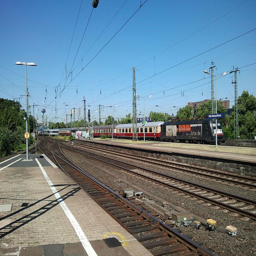
A train passing down a track in the middle of the day.
A train traveling down the rail road tracks.
A transit train with several cars is viewed in the distance.
train in the background of a train yard during the day
A train that is traveling down some railroad tracks.